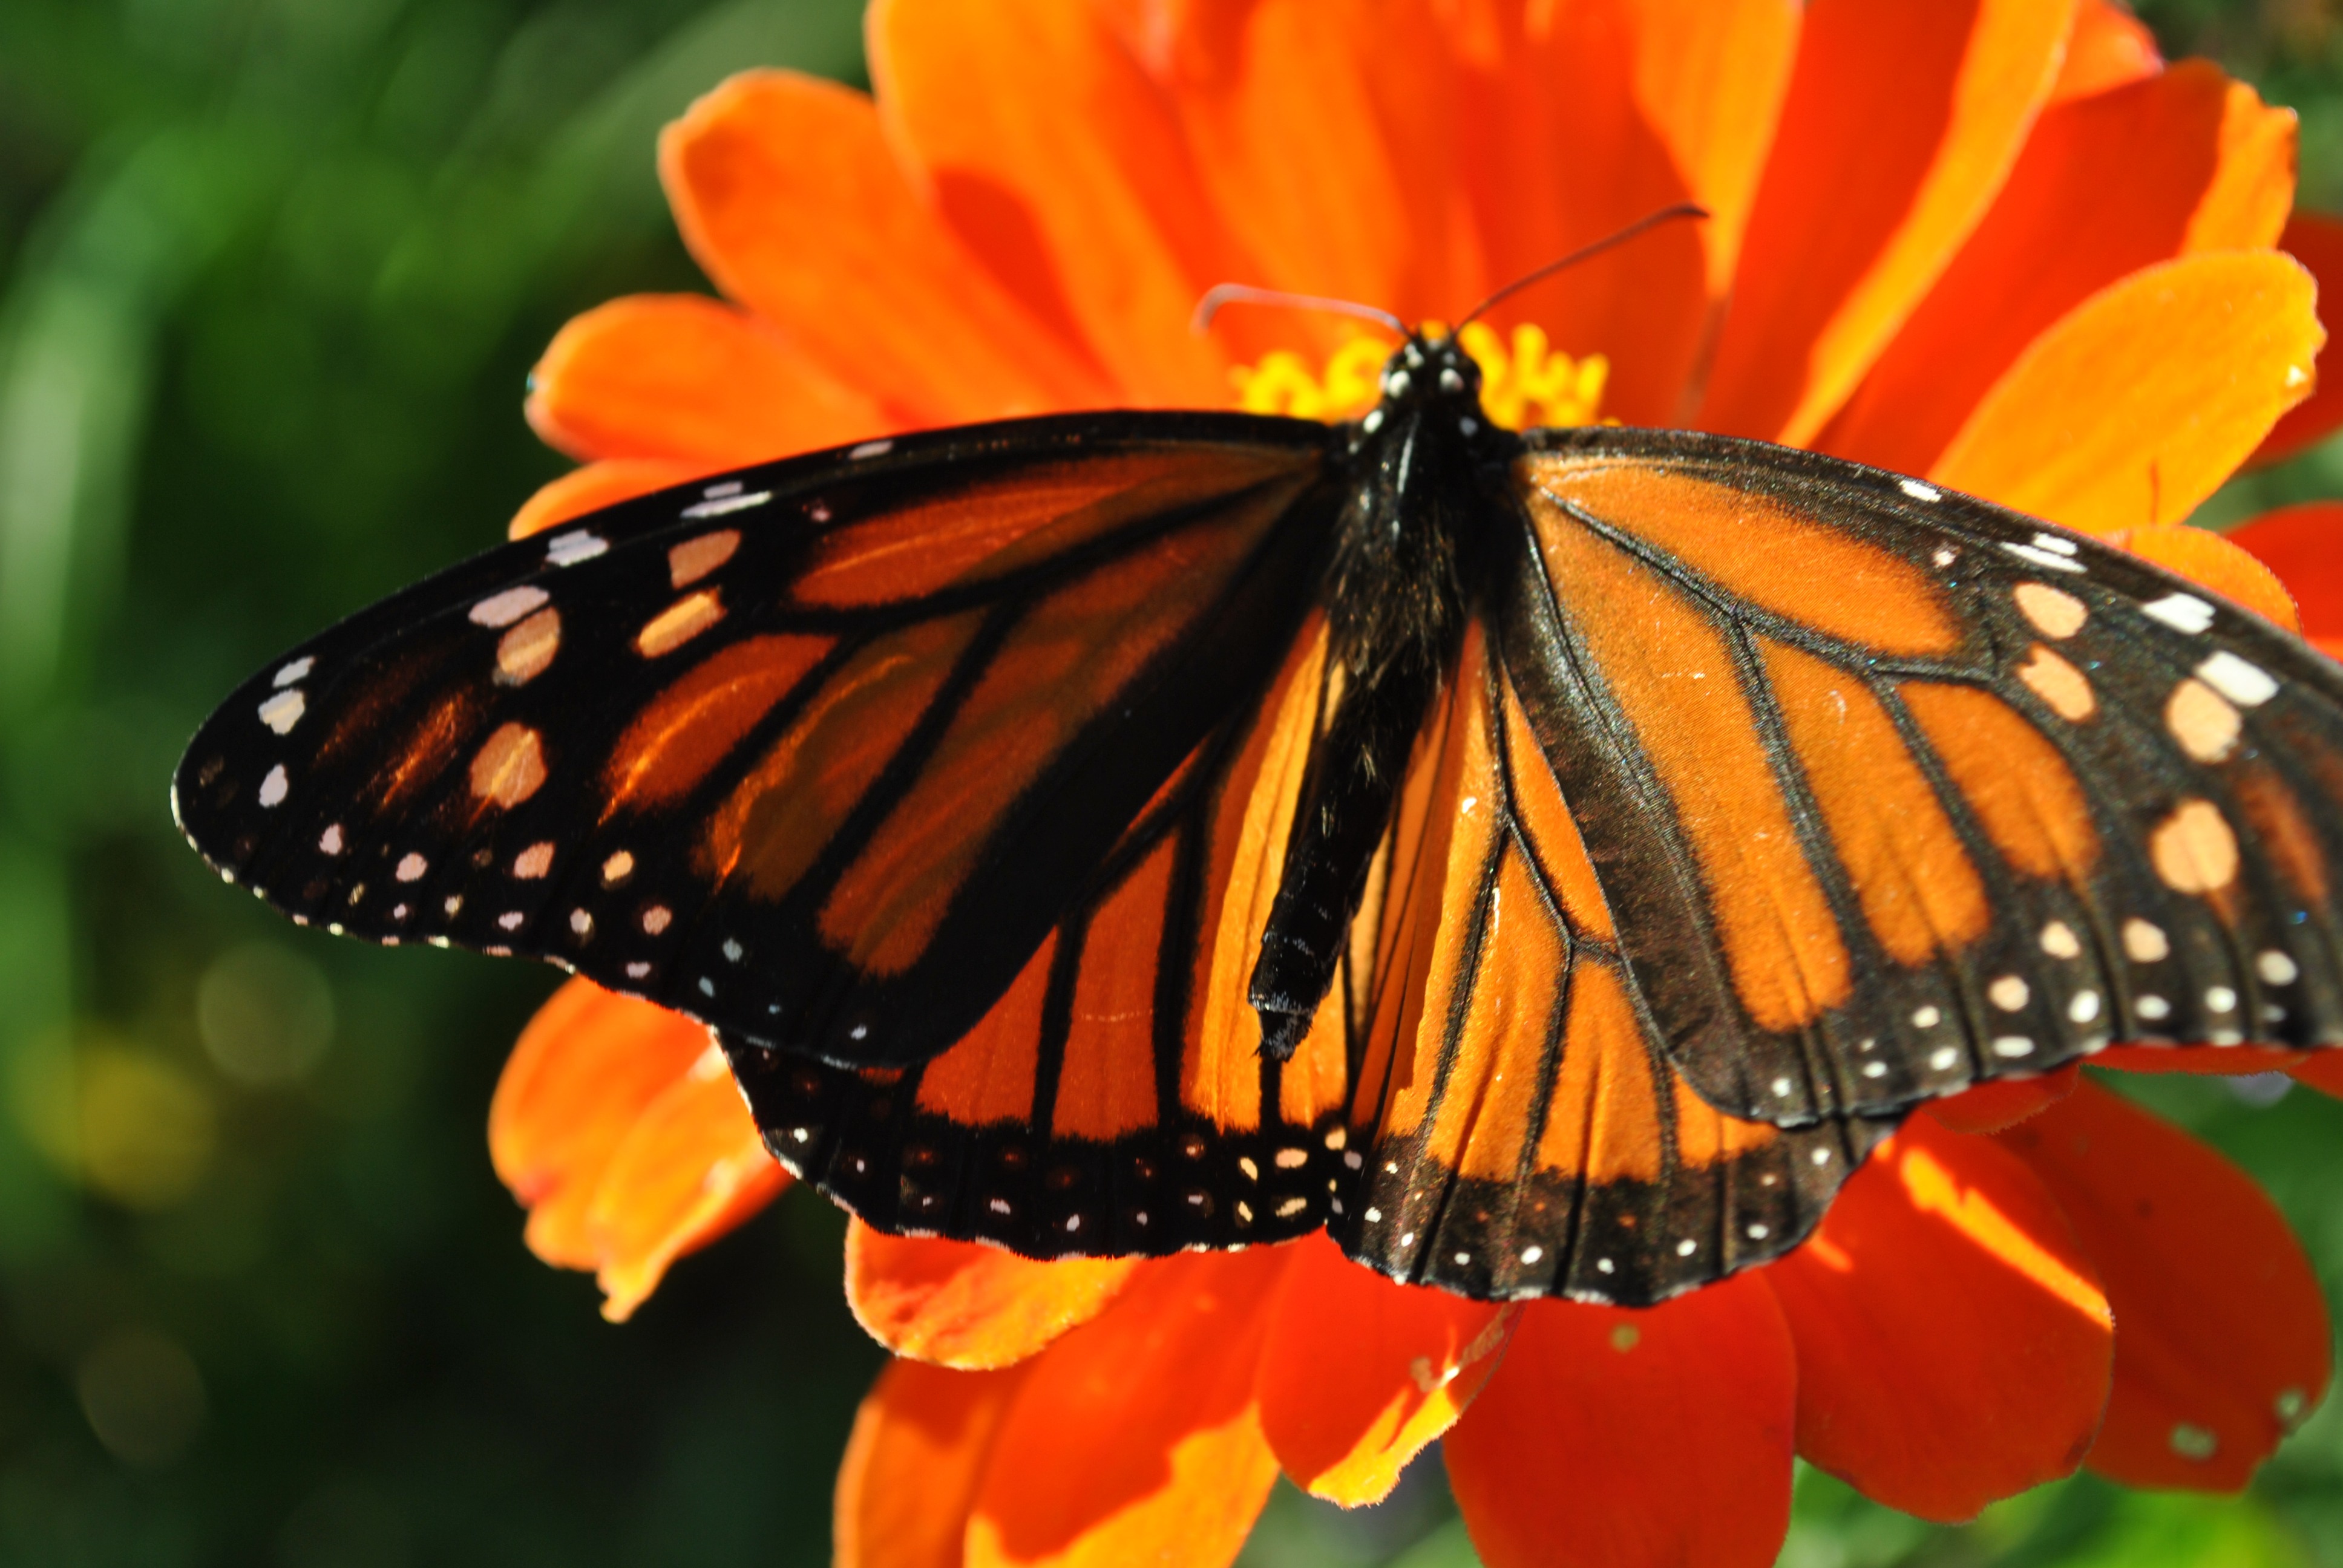
nature, plant, flower, petal, floral, orange, insect, butterfly, colorful, flora, fauna, invertebrate, flowers, monarch, close up, monarch butterfly, gardening, petals, decorative, bright, blossoms, insects, fleurs, gardens, butterflies, blooms, nectar, zinnia, macro photography, arthropod, green background, pollinator, annual plant, moths and butterflies, colias